Sonatine bureaucratique

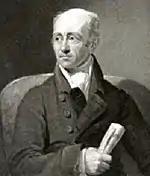
Muzio Clementi

Satie's sonatina, even shorter than Clementi's example, was composed in July 1917 and published the same year. The composition is in three tiny movements, of which the last one exposes some pseudo-development: the motifs of the first half of that movement are rearranged in another sequence by way of "development section", or rather as the "imitation" of development.